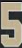
Number: 5